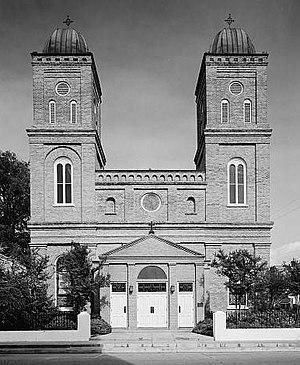
Le diocèse de Natchitoches était un diocèse résidentiel de l'Église catholique de 1853 à 1910 dont le siège se trouvait en la basilique de l'Immaculée Conception de Natchitoches, en Louisiane aux États-Unis. Le siège du diocèse a été transféré en 1935 à Alexandria, le diocèse devenant alors diocèse d'Alexandria.